2018 World Junior Ice Hockey Championships – Division III

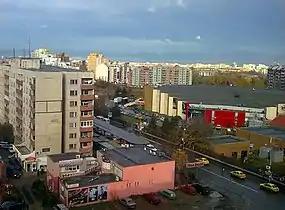
The Winter Sports Palace (on right), hosted the tournament.

The Division III main tournament was played in Sofia, Bulgaria, from 22 to 28 January 2018.